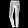
Label: Trouser